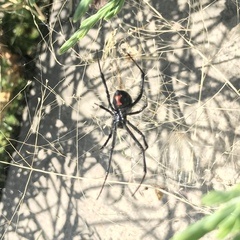
Species: Lactrodectus_hesperus